Dunbar railway station

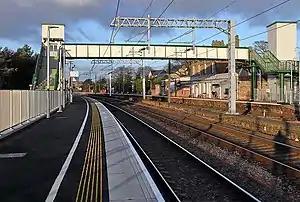
Looking north from the reinstated second platform at Dunbar in 2020.

Dunbar railway station serves the town of Dunbar in East Lothian, Scotland. It is located on the East Coast Main Line and is a two platform station. It is from and from .